Porkhov

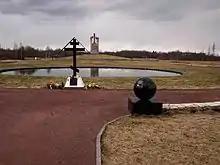
Monument to the victims of the German concentration camp Dulag 100 near Porkhov

The fortress of Porkhov is believed to have been founded in 1239 by Alexander Nevsky. The timber fortress was sacked by Algirdas (Olgierd) in 1356 and fell in flames in 1387. The Novgorod Republic immediately rebuilt its fortifications in limestone downstream. In 1428, Grand Duke of Lithuania Vytautas destroyed the western wall by artillery fire and entered Porkhov. Two years later, the Novgorodians augmented the fortress and rebuilt its walls. After the fall of Novgorod to the Muscovites in 1478, the fortress lost its military importance.